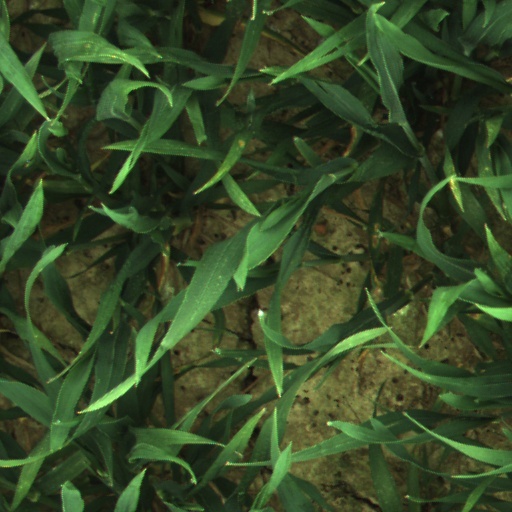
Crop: wheat